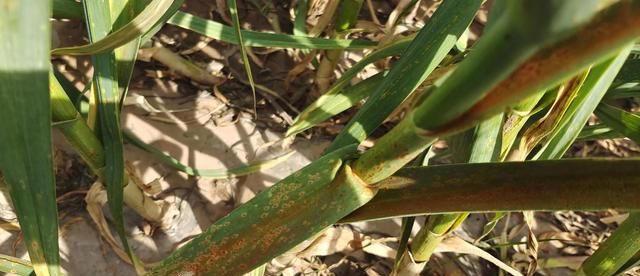
Plant: Garlic
Disease: garlic rust